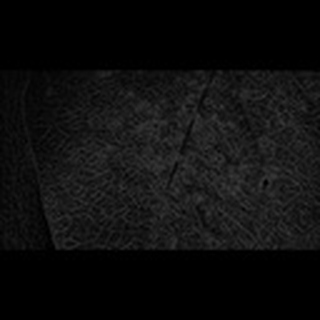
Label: cotton_aphids